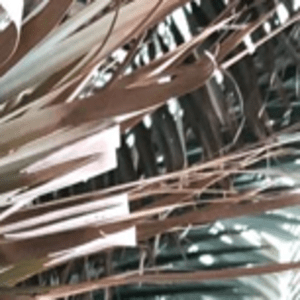
Label: Potassium Deficiency